Nimrud

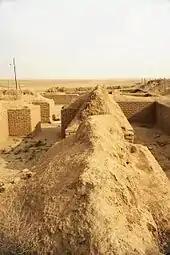
Remains of the Nabu temple in 2008

Subsequent work was by the Directorate of Antiquities of the Republic of Iraq (1956, 1959–60, 1969–78 and 1982–92), the Polish Centre of Mediterranean Archaeology University of Warsaw directed by Janusz Meuszyński (1974–76), Paolo Fiorina (1987–89) with the Centro Ricerche Archeologiche e Scavi di Torino who concentrated mainly on Fort Shalmaneser, and John Curtis (1989). In 1974 to his untimely death in 1976 Janusz Meuszyński, the director of the Polish project, with the permission of the Iraqi excavation team, had the whole site documented on film—in slide film and black-and-white print film. Every relief that remained in situ, as well as the fallen, broken pieces that were distributed in the rooms across the site were photographed. Meuszyński also arranged with the architect of his project, Richard P. Sobolewski, to survey the site and record it in plan and in elevation. As a result, the entire relief compositions were reconstructed, taking into account the presumed location of the fragments that were scattered around the world.